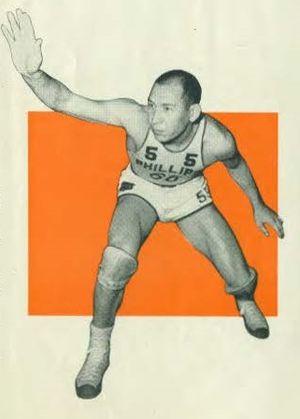
John Bonnar « Jesse » Renick, né le 29 septembre 1917 à Hickory, dans l'Oklahoma, décédé le 25 novembre 1999 à Ardmore, dans l'Oklahoma, est un joueur et entraîneur américain de basket-ball. Il évolue au poste d'arrière.